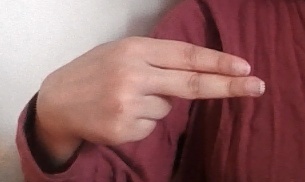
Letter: ain